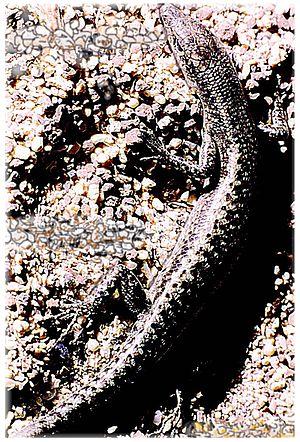
Scinque de Bouton (Cryptoblepharus boutonii) sur l'Ile Plate, Maurice
Cryptoblepharus boutonii est une espèce de sauriens de la famille des Scincidae.
Cryptoblepharus est un genre de sauriens de la famille des Scincidae.